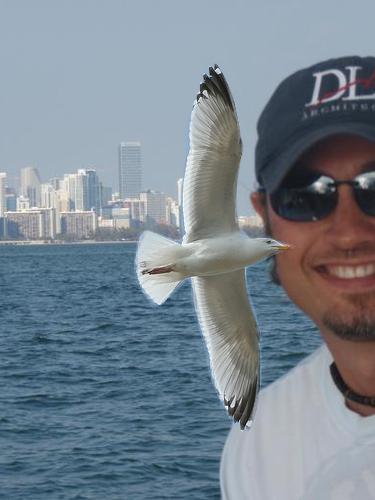
Bird species: Herring_Gull
Bird type: waterbird
Background: water